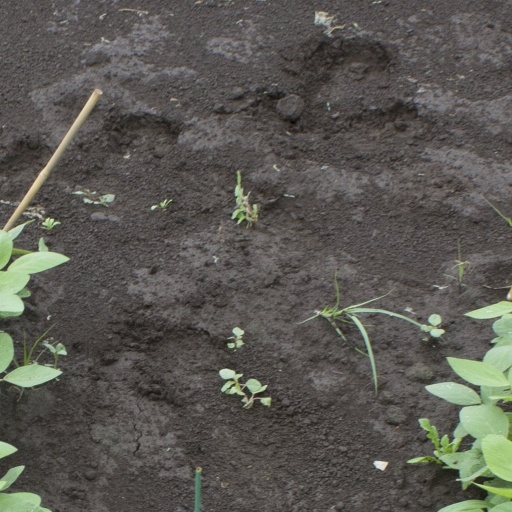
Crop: soybean